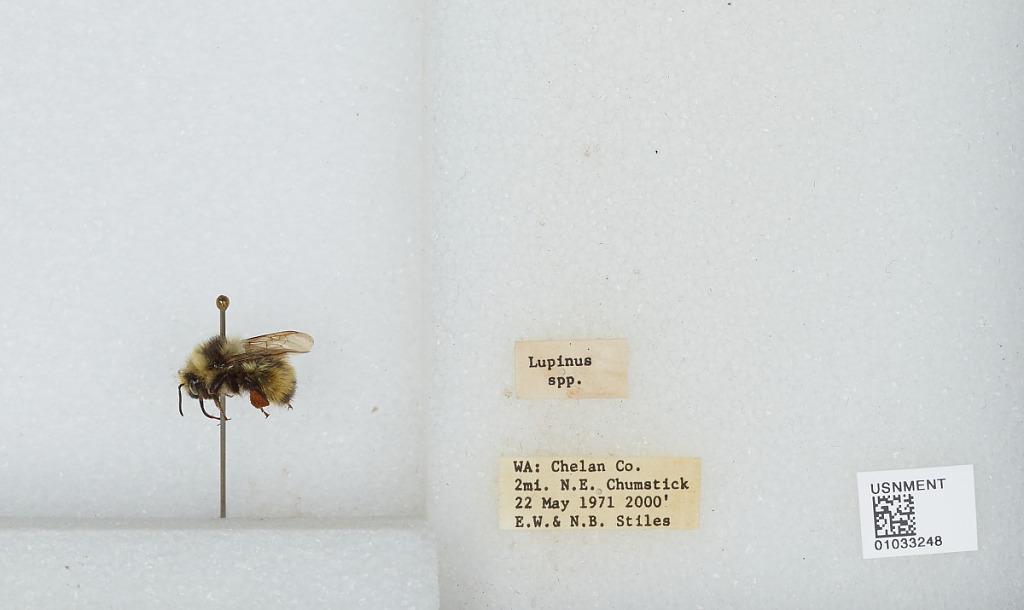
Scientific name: Bombus (Pyrobombus) vandykei (Frison)
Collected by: E. Stiles & N. Stiles
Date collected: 1971-5-22
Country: United States
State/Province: Washington
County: Chelan
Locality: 2 miles northeast of Chumstick
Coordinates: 47.7147, -120.636